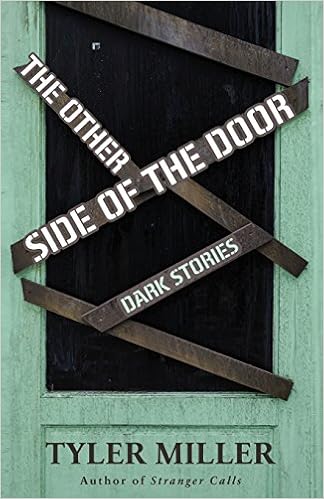
The Other Side of the Door: Dark Stories
Category: Books
About the Author Tyler Miller was born in Chelan, Washington in 1983. He attended Eastern Washington University, where he earned a degree in English Education. He has worked as a journalist, offset press operator, and ninja assassin. His work has appeared in Northwest Boulevard, Abomination Magazine, and USA Today College. He is the recipient of the EWU Short Fiction Award. Miller lives in Spokane Valley with his wife, Stefani, and their dog, Nickelby. Today he works primarily as a writer, since there are few opportunities for ninja assassins in the Pacific Northwest.
Features: A man who believes he got away with his wife’s murder, until years later when her severed fingers is delivered to him in a box. A computer genius melds Mother Nature and technology, and unleashes an otherworldly horror beyond imagining. A small town sheriff haunted by the sins of his past investigates a string of bizarre suicides in which each victim has something in common: no matter how they died, their lungs are full of water. A newlywed couple moves into one half of an aging duplex, only to find that dark fears and unholy seductions lie in the empty rooms just beyond the other side of the door. In this riveting collection of horror and suspense, award-winning writer Tyler Miller conjures an uneasy world of dark wonders and strange twists of fate. With echoes of Ray Bradbury and Stephen King, The Other Side of the Door announces the arrival of a major new talent of the dark fantastic.